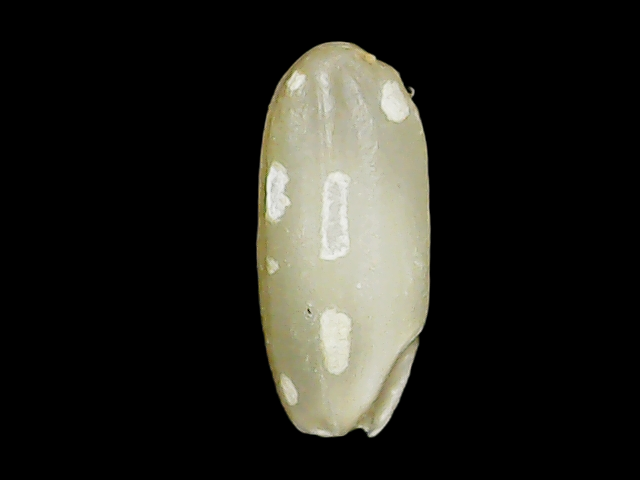
Rice variety: Binadhan23